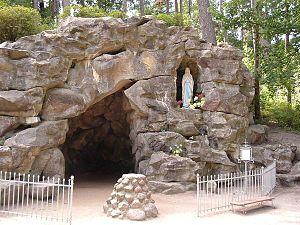
Après les apparitions de Lourdes, de très nombreuses répliques de la grotte de Lourdes sont réalisées, jusqu'en 1914. Ce n'est évidemment pas une date butoir. Après cette date, le nombre de copies de la grotte continue toujours d'évoluer. En 2015, un auteur a répertorié en France plus de 765 sites, et dans le reste du monde 321 copies de la grotte.